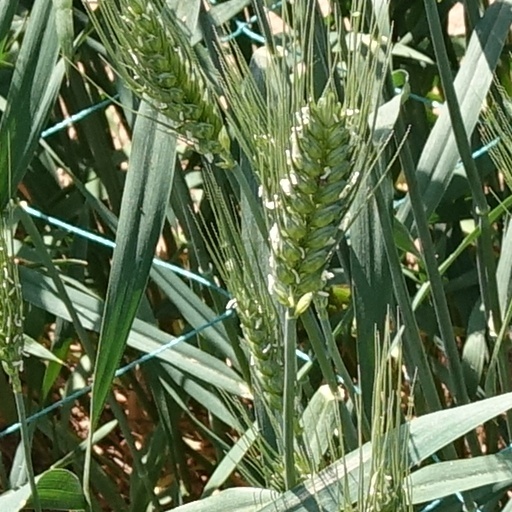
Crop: wheat